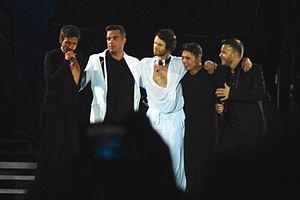
Cet article est une liste non exhaustive de boys bands.
Take That est un groupe de pop anglais créé à Manchester en 1990. Ses membres sont Gary Barlow, Mark Owen, Howard Donald, Jason Orange et Robbie Williams.